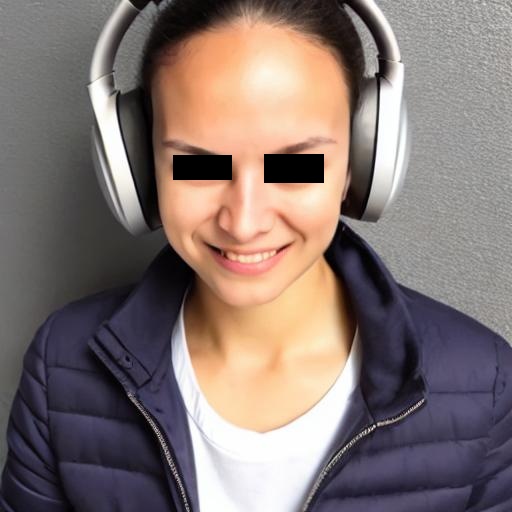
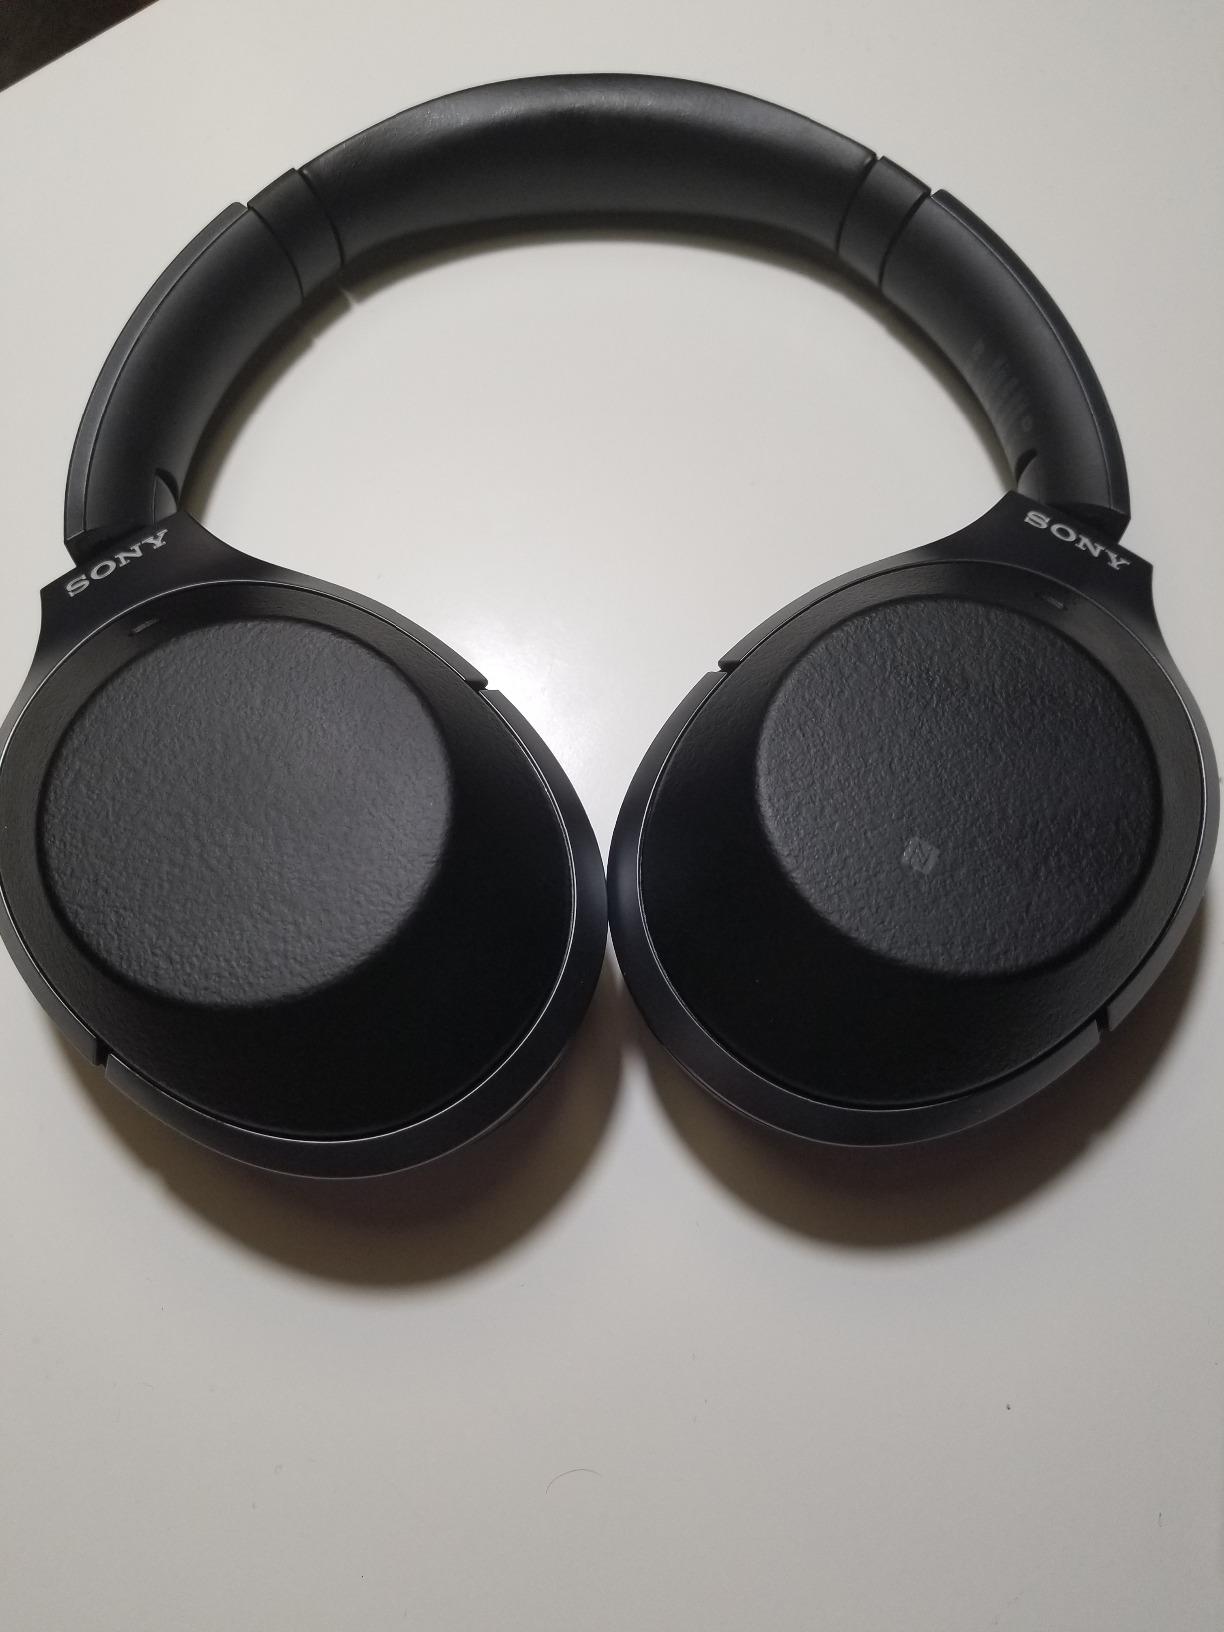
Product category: headphones
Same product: no